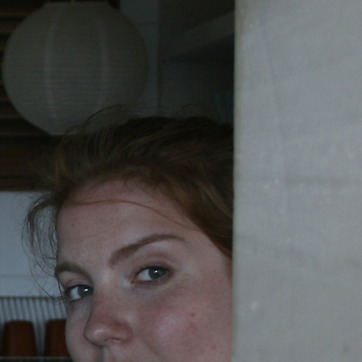
Material: hair